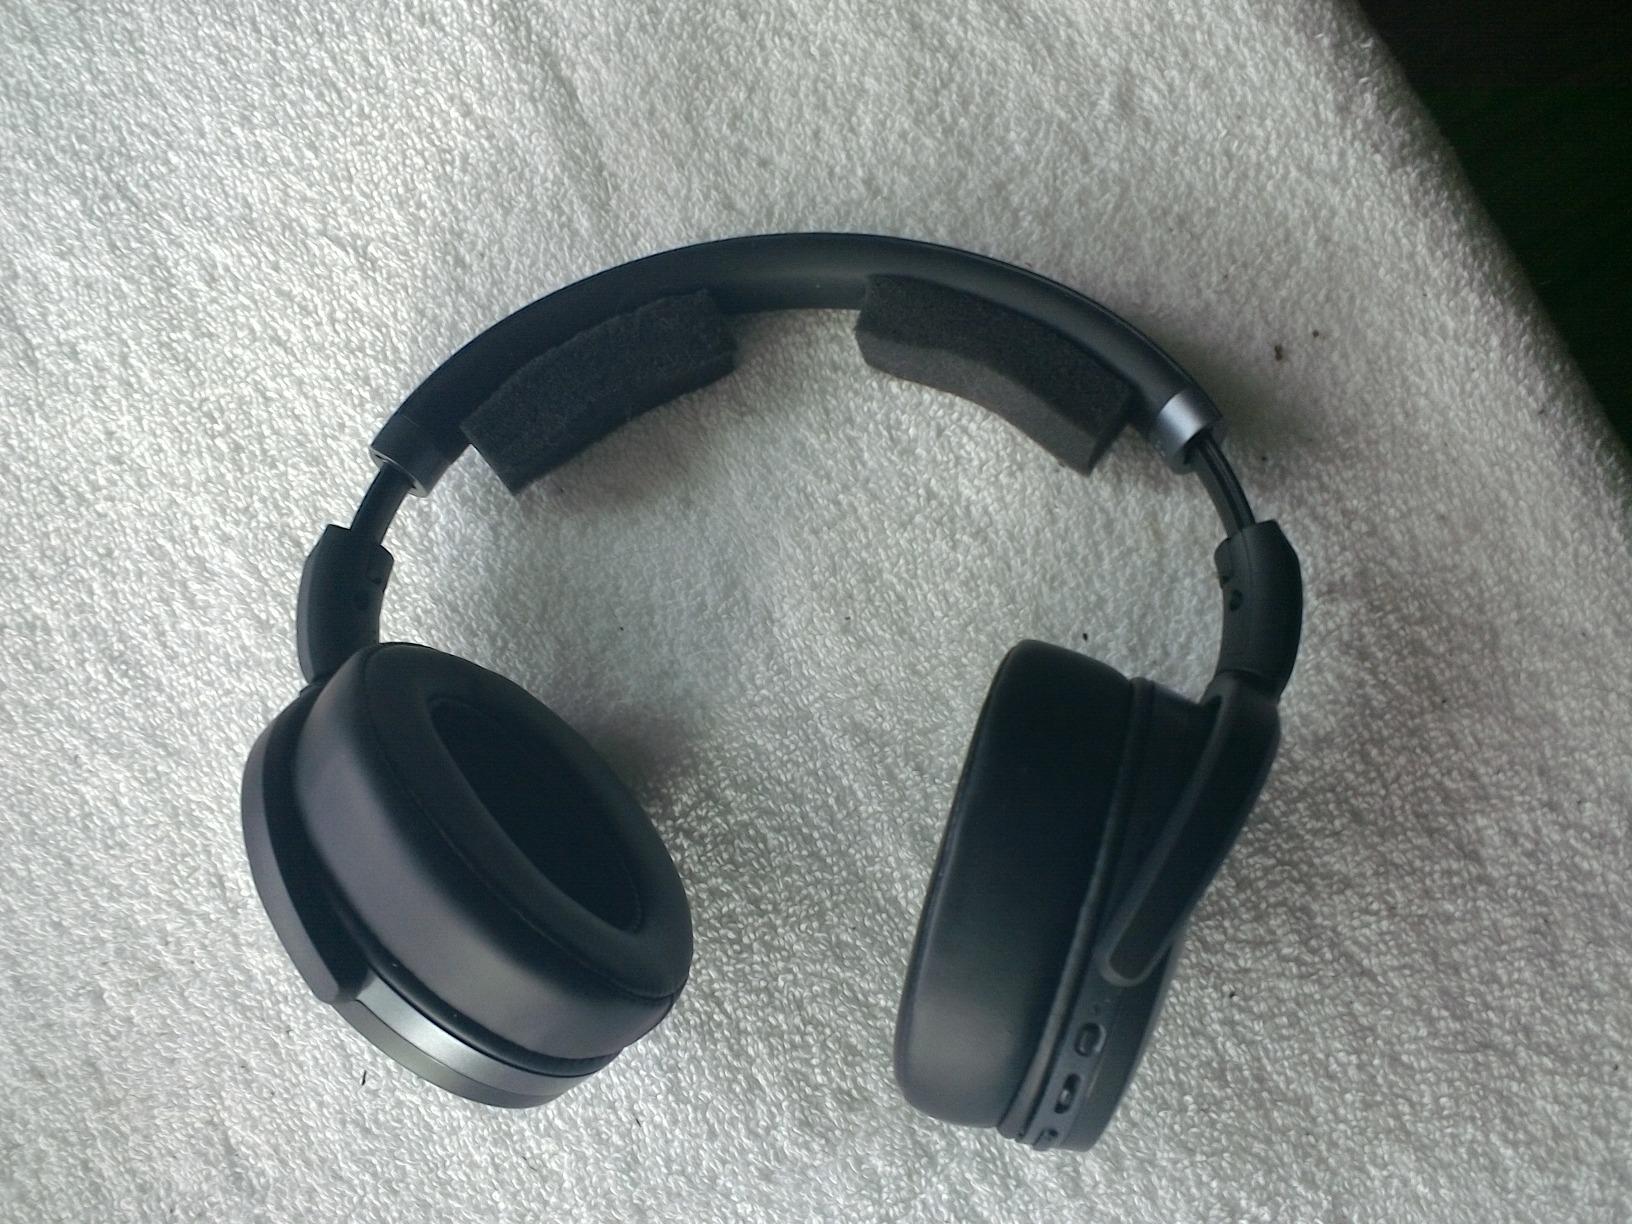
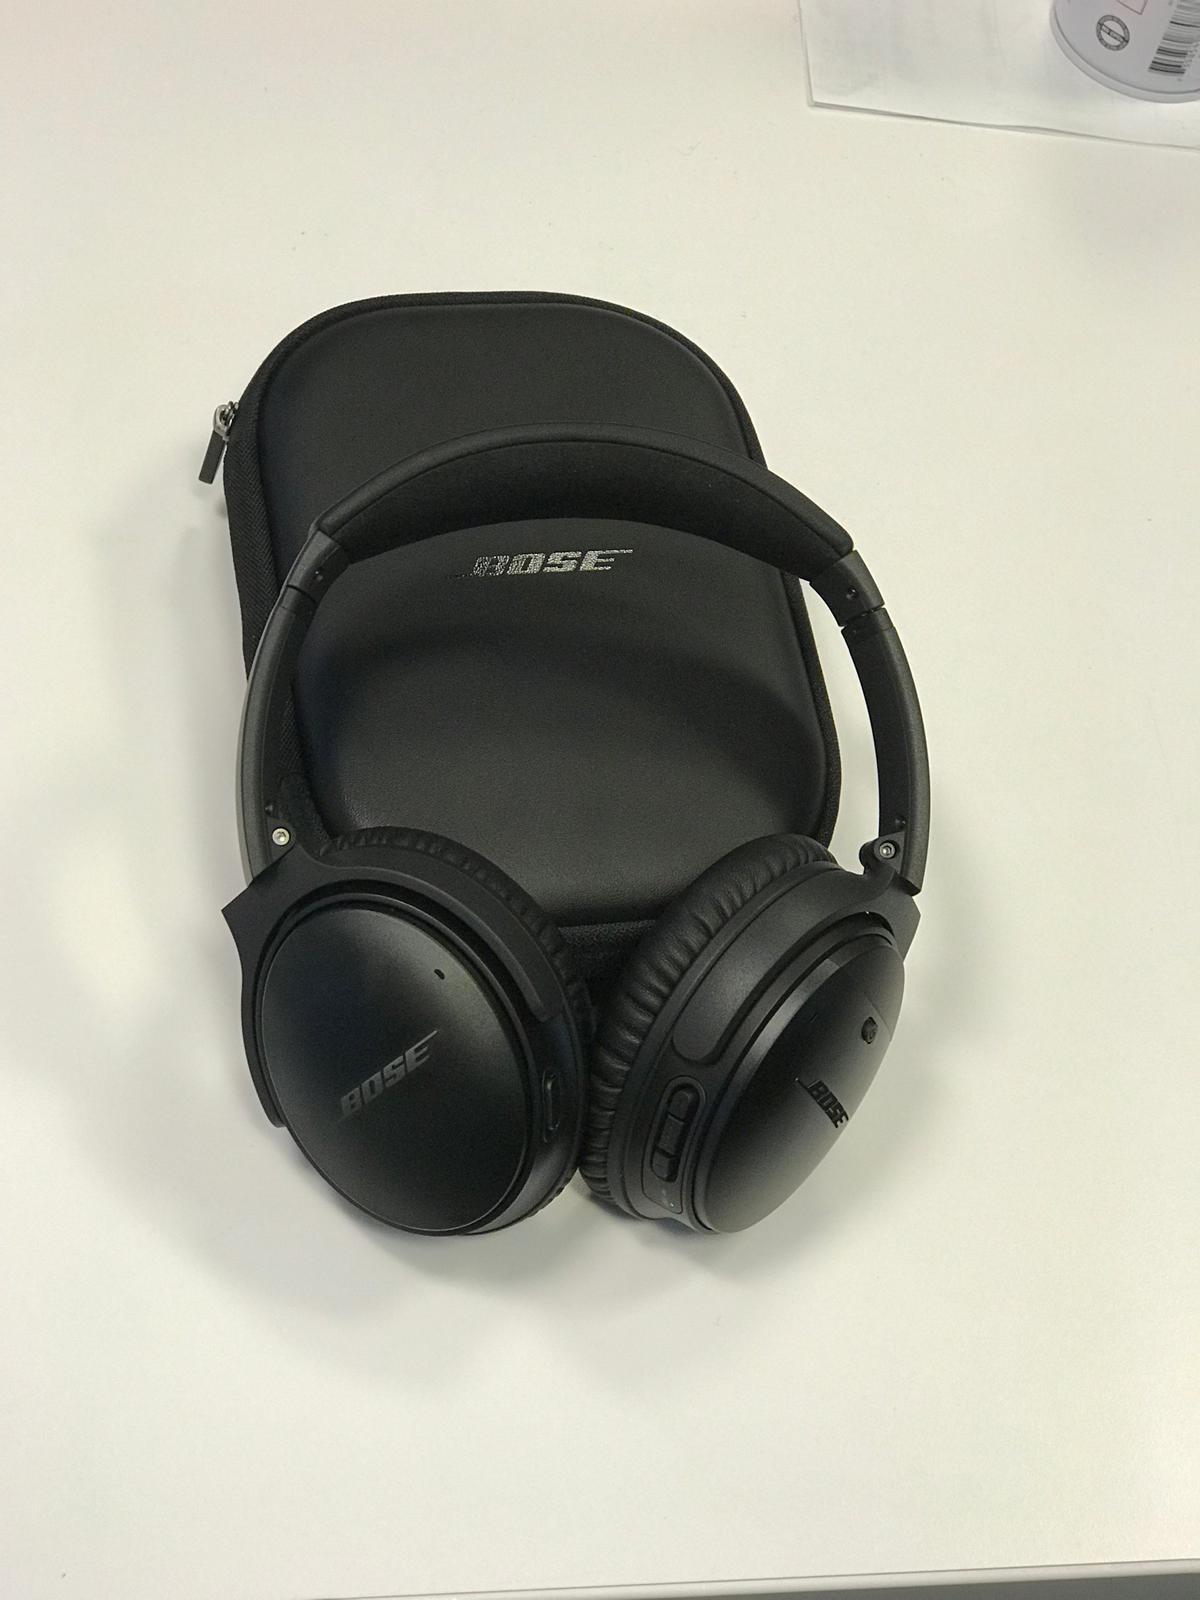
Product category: headphones
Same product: no